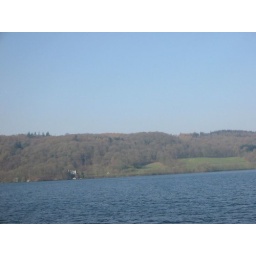
This lake in Cumbria is very beautiful - we got a boat across it. Very nice!